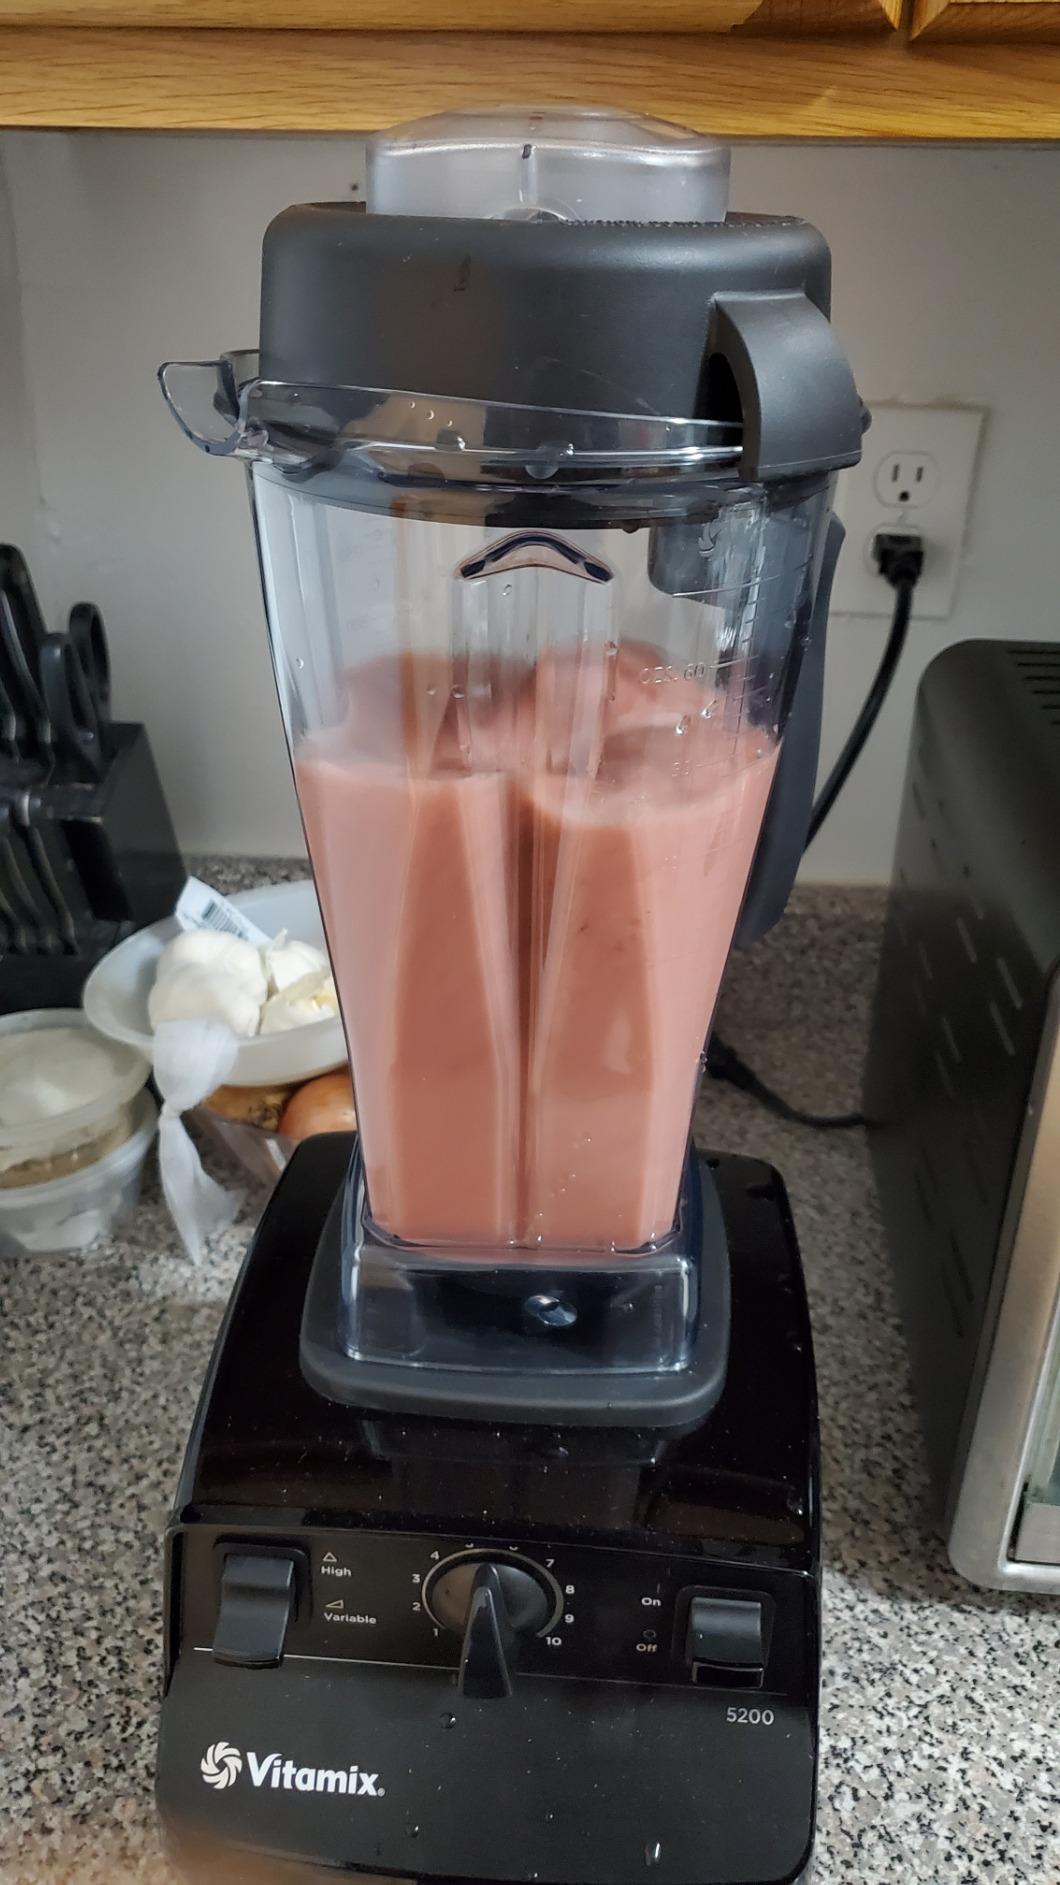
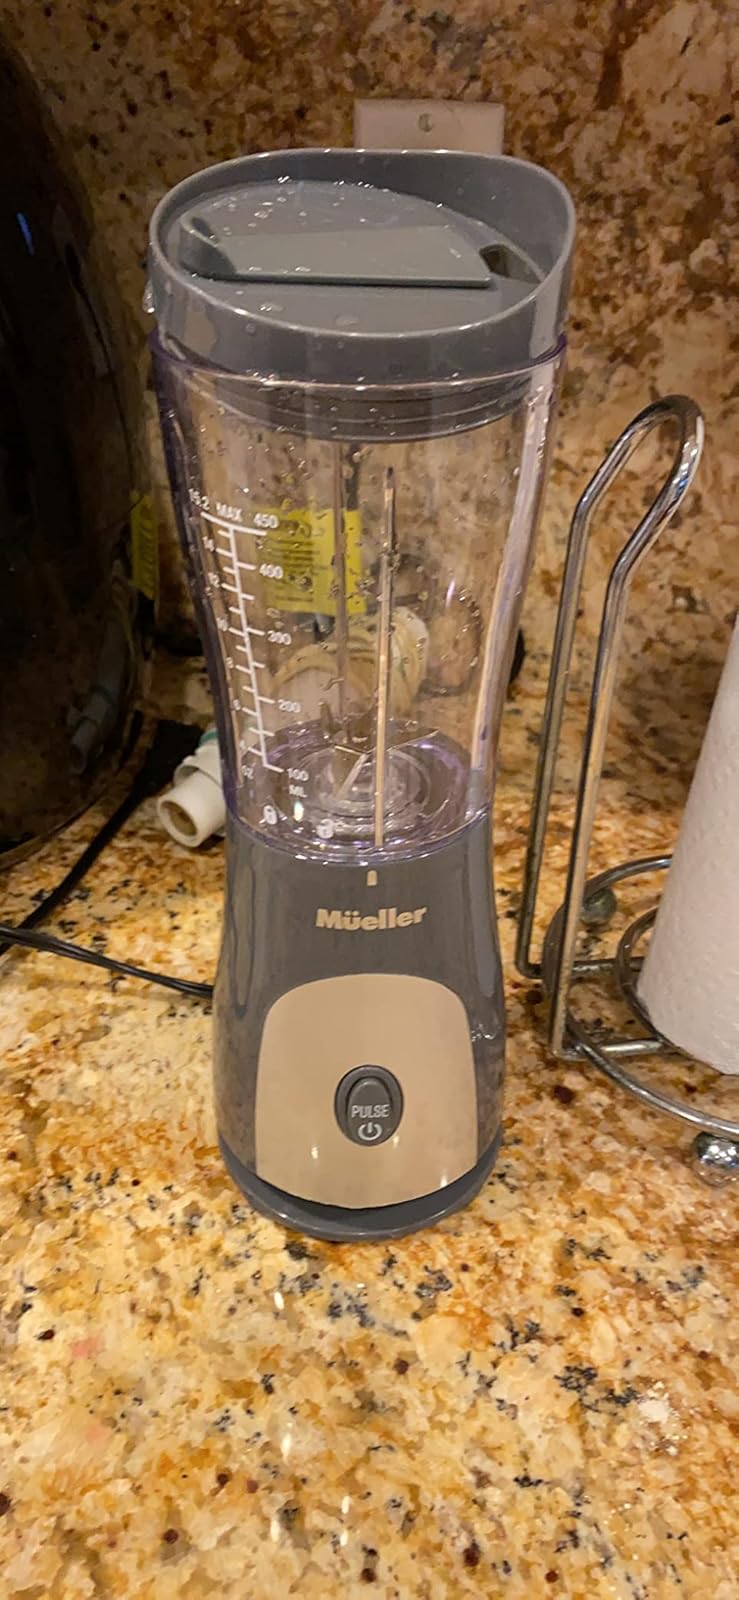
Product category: items_blender
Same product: no